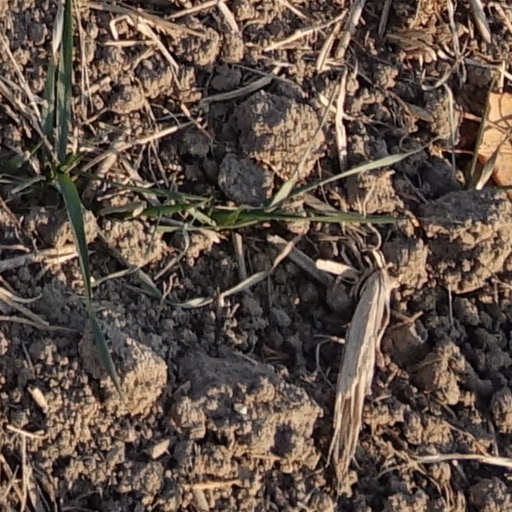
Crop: wheat